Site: brandenburg
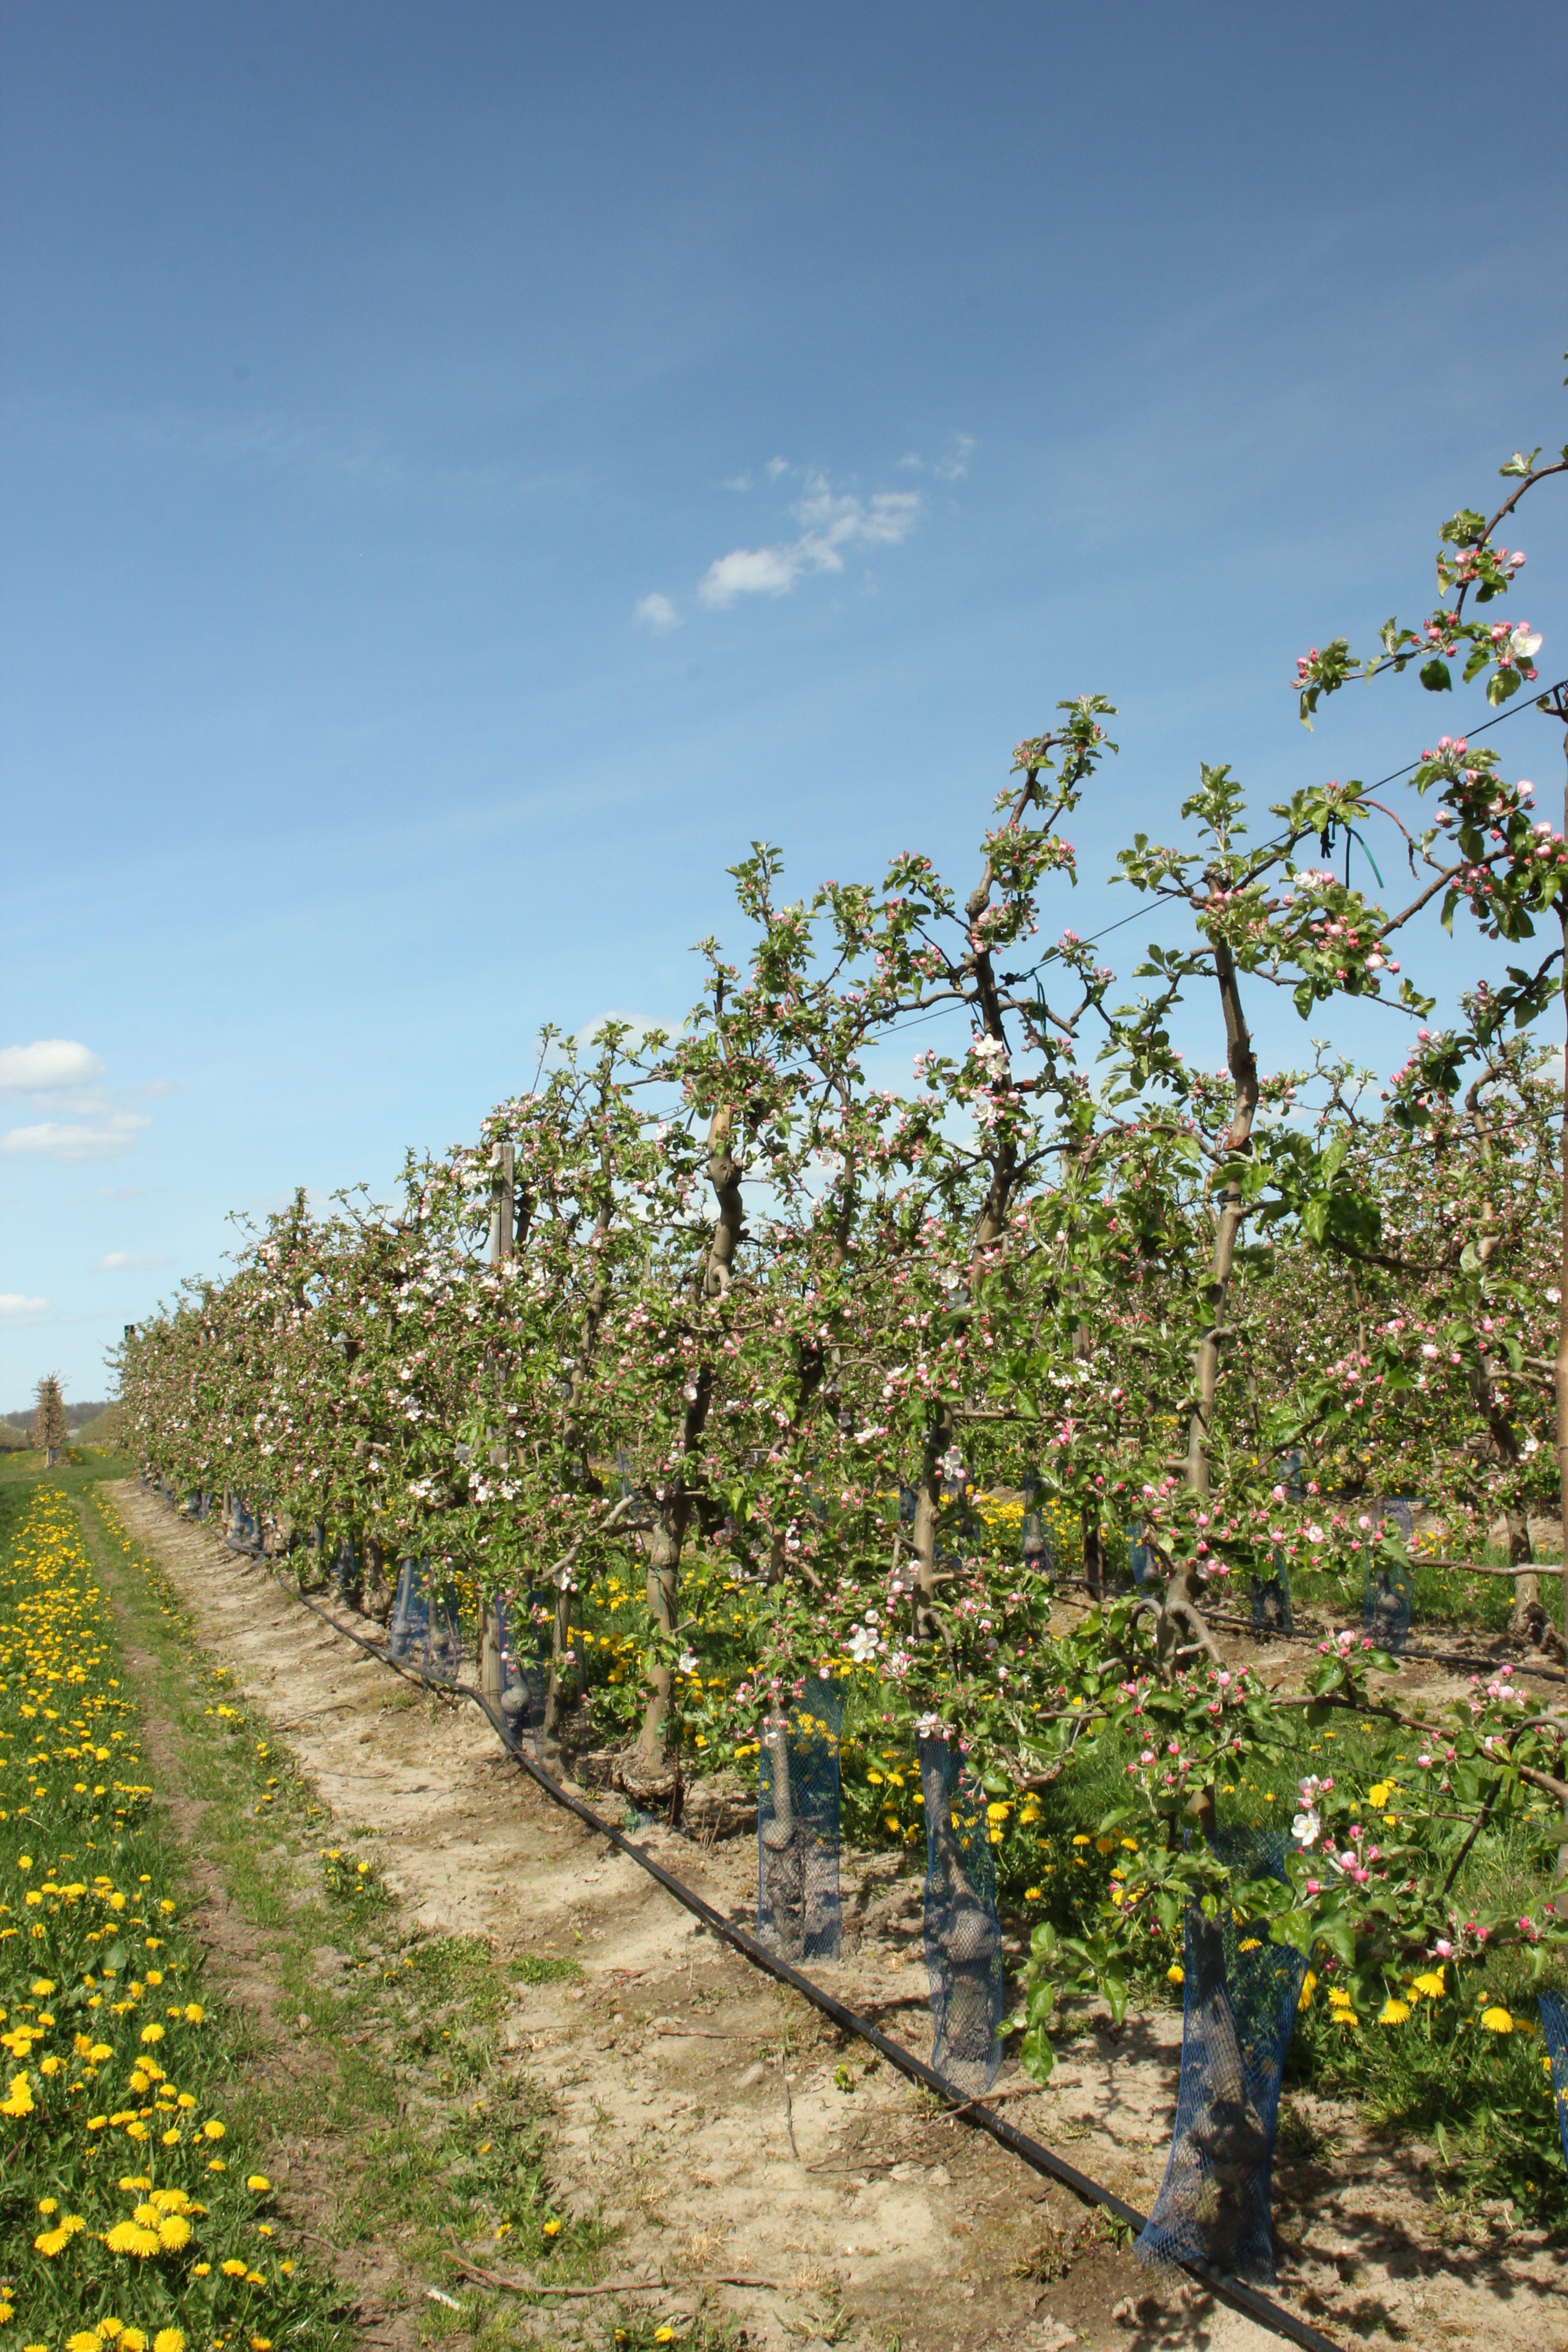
Growth stage (BBCH 57): Inflorescence emergence